Orpheum Theatre (Memphis)

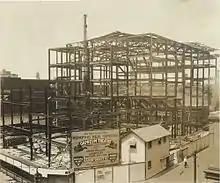
The new Orpheum Theatre was built on the site of the Grand Opera House in 1928.

On November 19, 1928, the new Orpheum theatre opened on the original site of the Grand Opera House. Designed by architects Rapp and Rapp of Chicago, the Orpheum seats just over 2,300 people at a cost of $1.6 million. The new Orpheum was twice as large as her predecessor and featured glittering gold and silver leaf, marble, lush carpets, and antique crystal chandeliers and a Wurlitzer organ.